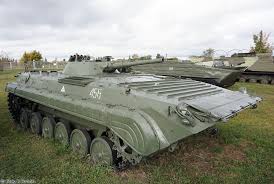
Label: BMP-1